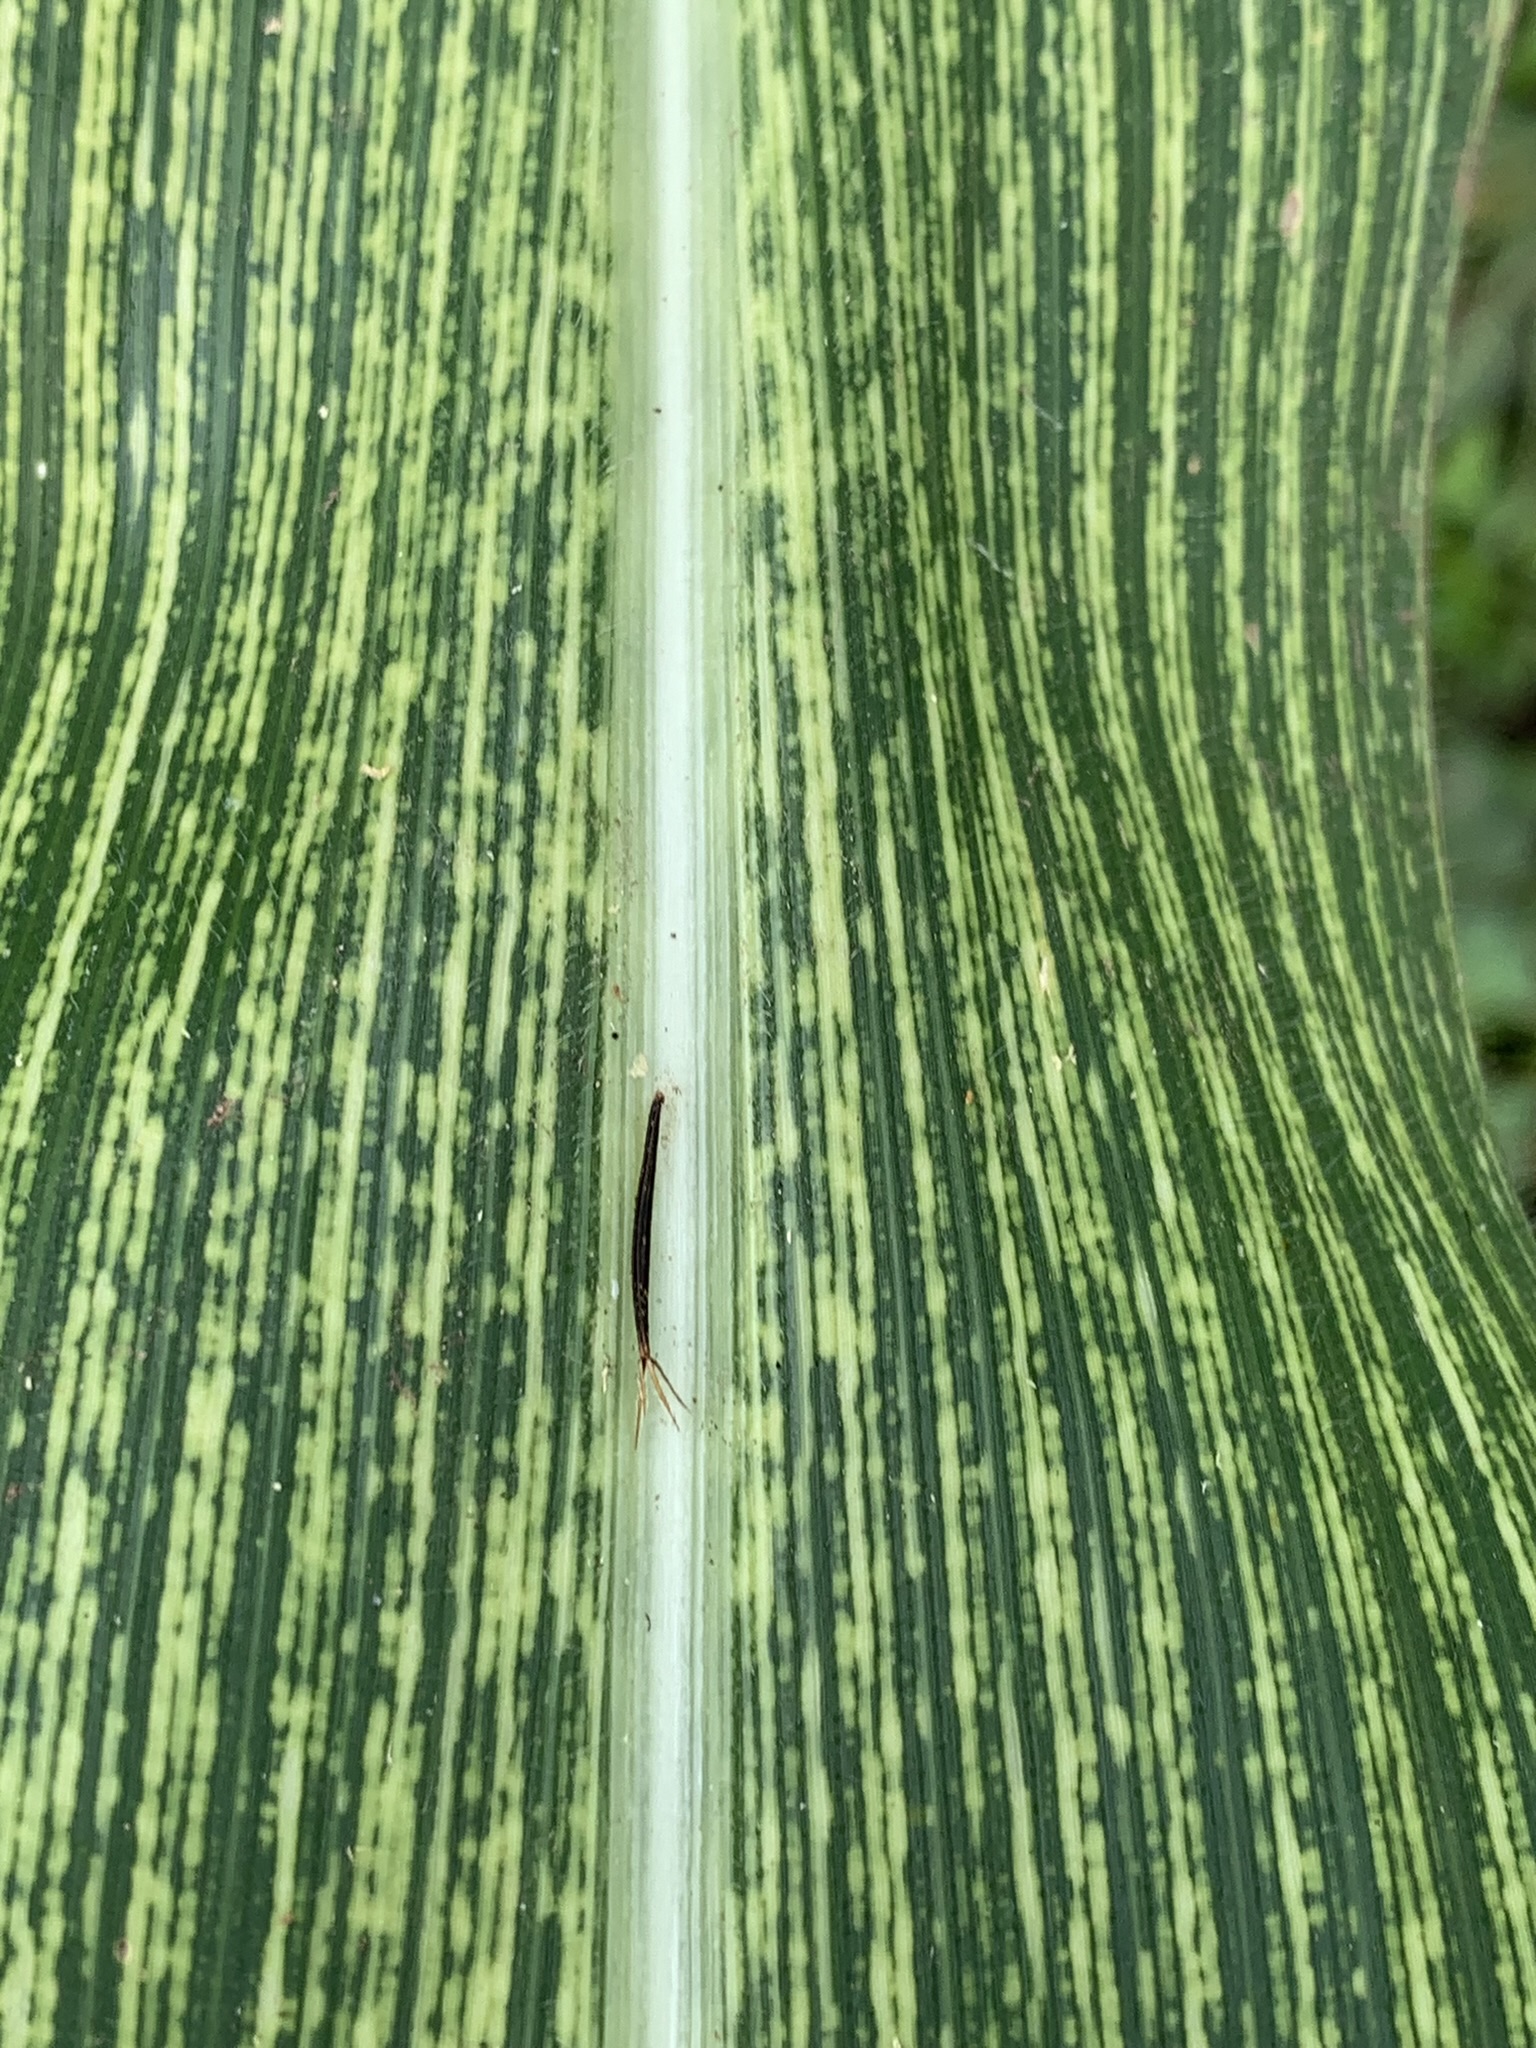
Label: MSV